LG New Chocolate (BL40)

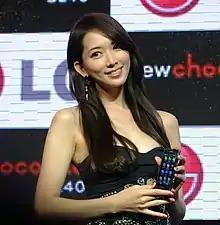
Actress and model Lin Chi-ling at the LG New Chocolate (BL40) phone launching event in 2009, Hong Kong

The BL40 New Chocolate showcases a distinctive design, incorporating a 4-inch display that pioneers a wide aspect ratio of 21:9, a first in the history of mobile phones. It runs LG's own proprietary operating system and presents the renowned S-Class 3D user interface, which was initially introduced on the LG Arena.